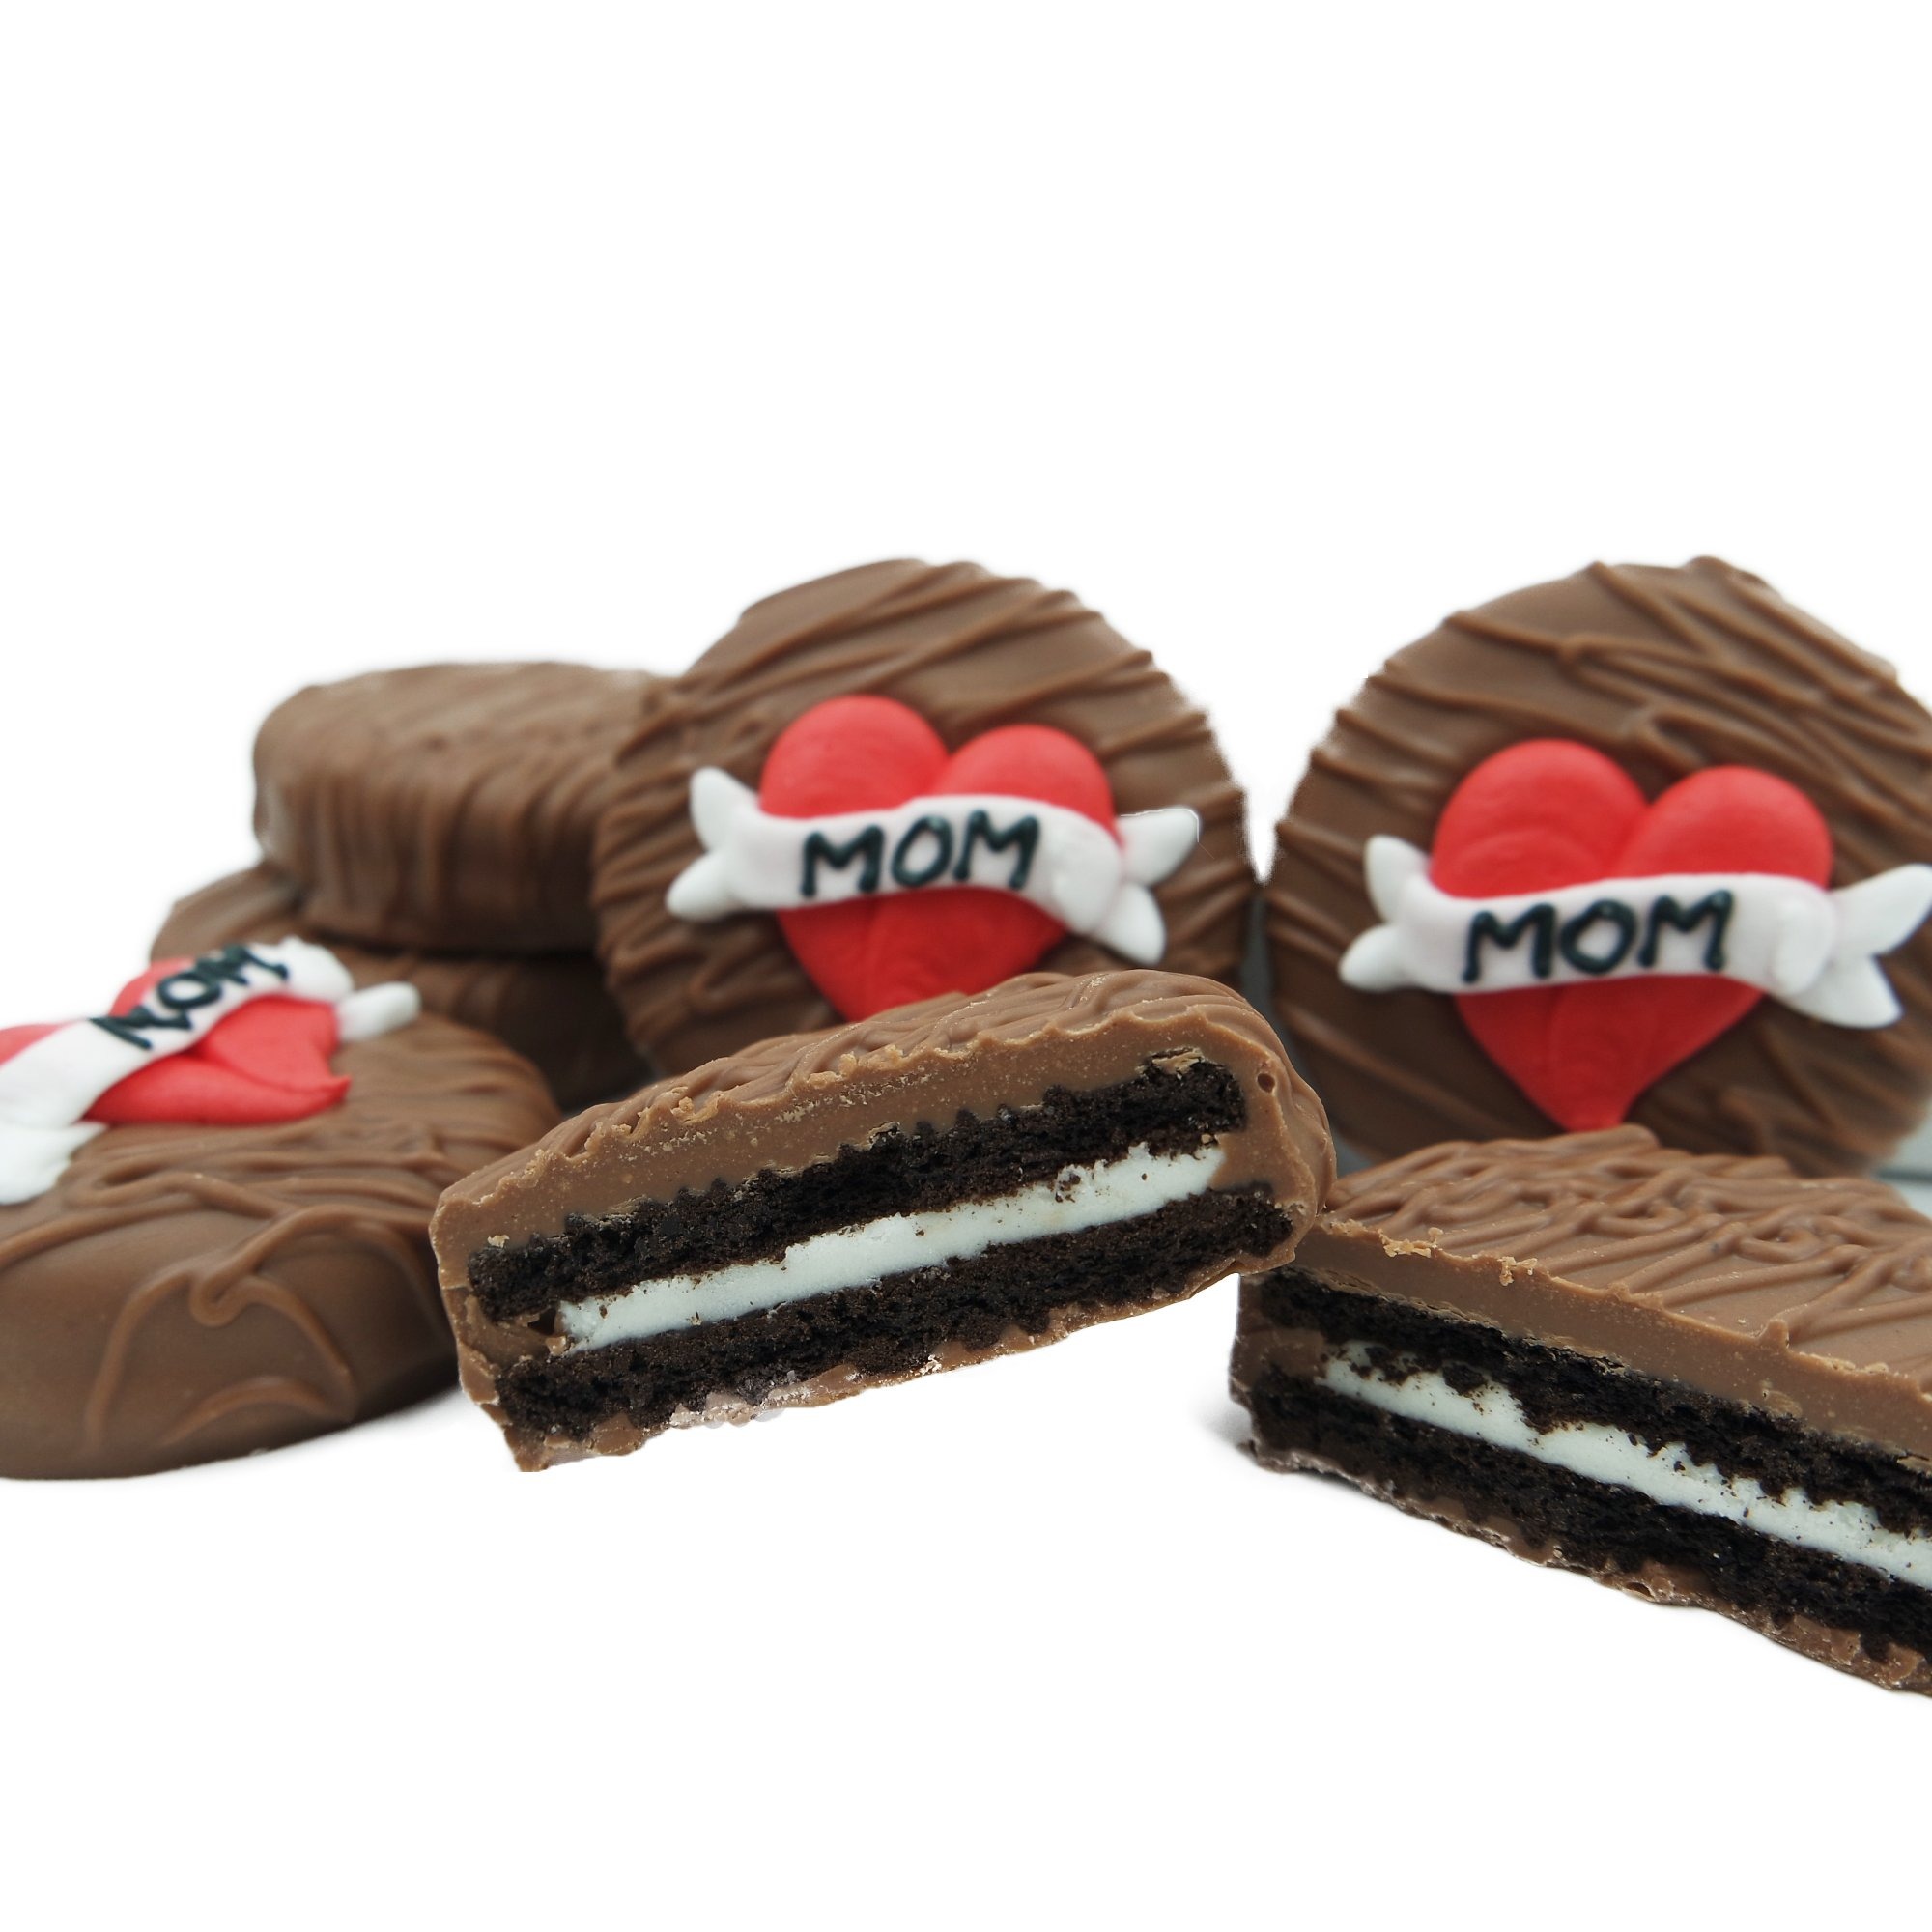
Item Name: Philadelphia Candies Milk Chocolate Covered OREO Cookies, Mom Heart Gift for Mom Net Wt 8 oz
Bullet Point 1: Celebrate Mom with a gift she can enjoy! Perfect for Mother's Day or any time of year.
Bullet Point 2: Each gift box contains 8 cookies: 4 decorated Mom Heart cookies and 4 undecorated cookies for the highest visual appeal. Royal icing (sugar) decorations are Made in the USA.
Bullet Point 3: Made with OREO Cookies covered in Philadelphia Candies milk chocolate. OREO is a registered trademark of Mondelez International.
Bullet Point 4: Personalized message and gift wrap available during checkout. Philadelphia Candies offers 100% happiness on all chocolates.
Bullet Point 5: Philadelphia Candies has been manufacturing fine chocolates in Hermitage, Pennsylvania for over 100 years. The company was founded in 1919 and operates retail stores in Pennsylvania and Ohio.
Product Description: Celebrate Mom with a gift she can enjoy! Perfect for Mother's Day or any time of year. Each gift box contains 8 cookies: 4 decorated Mom Heart cookies and 4 undecorated cookies for the highest visual appeal. Royal icing (sugar) decorations are Made in the USA. Made with OREO Cookies covered in Philadelphia Candies milk chocolate. OREO is a registered trademark of Mondelez International. Personalized message and gift wrap available during checkout. Philadelphia Candies offers 100% happiness on all chocolates. Philadelphia Candies has been manufacturing fine chocolates in Hermitage, Pennsylvania for over 100 years. The company was founded in 1919 and operates retail stores in Pennsylvania and Ohio.
Value: 8.0
Unit: Ounce

Price: 27.99